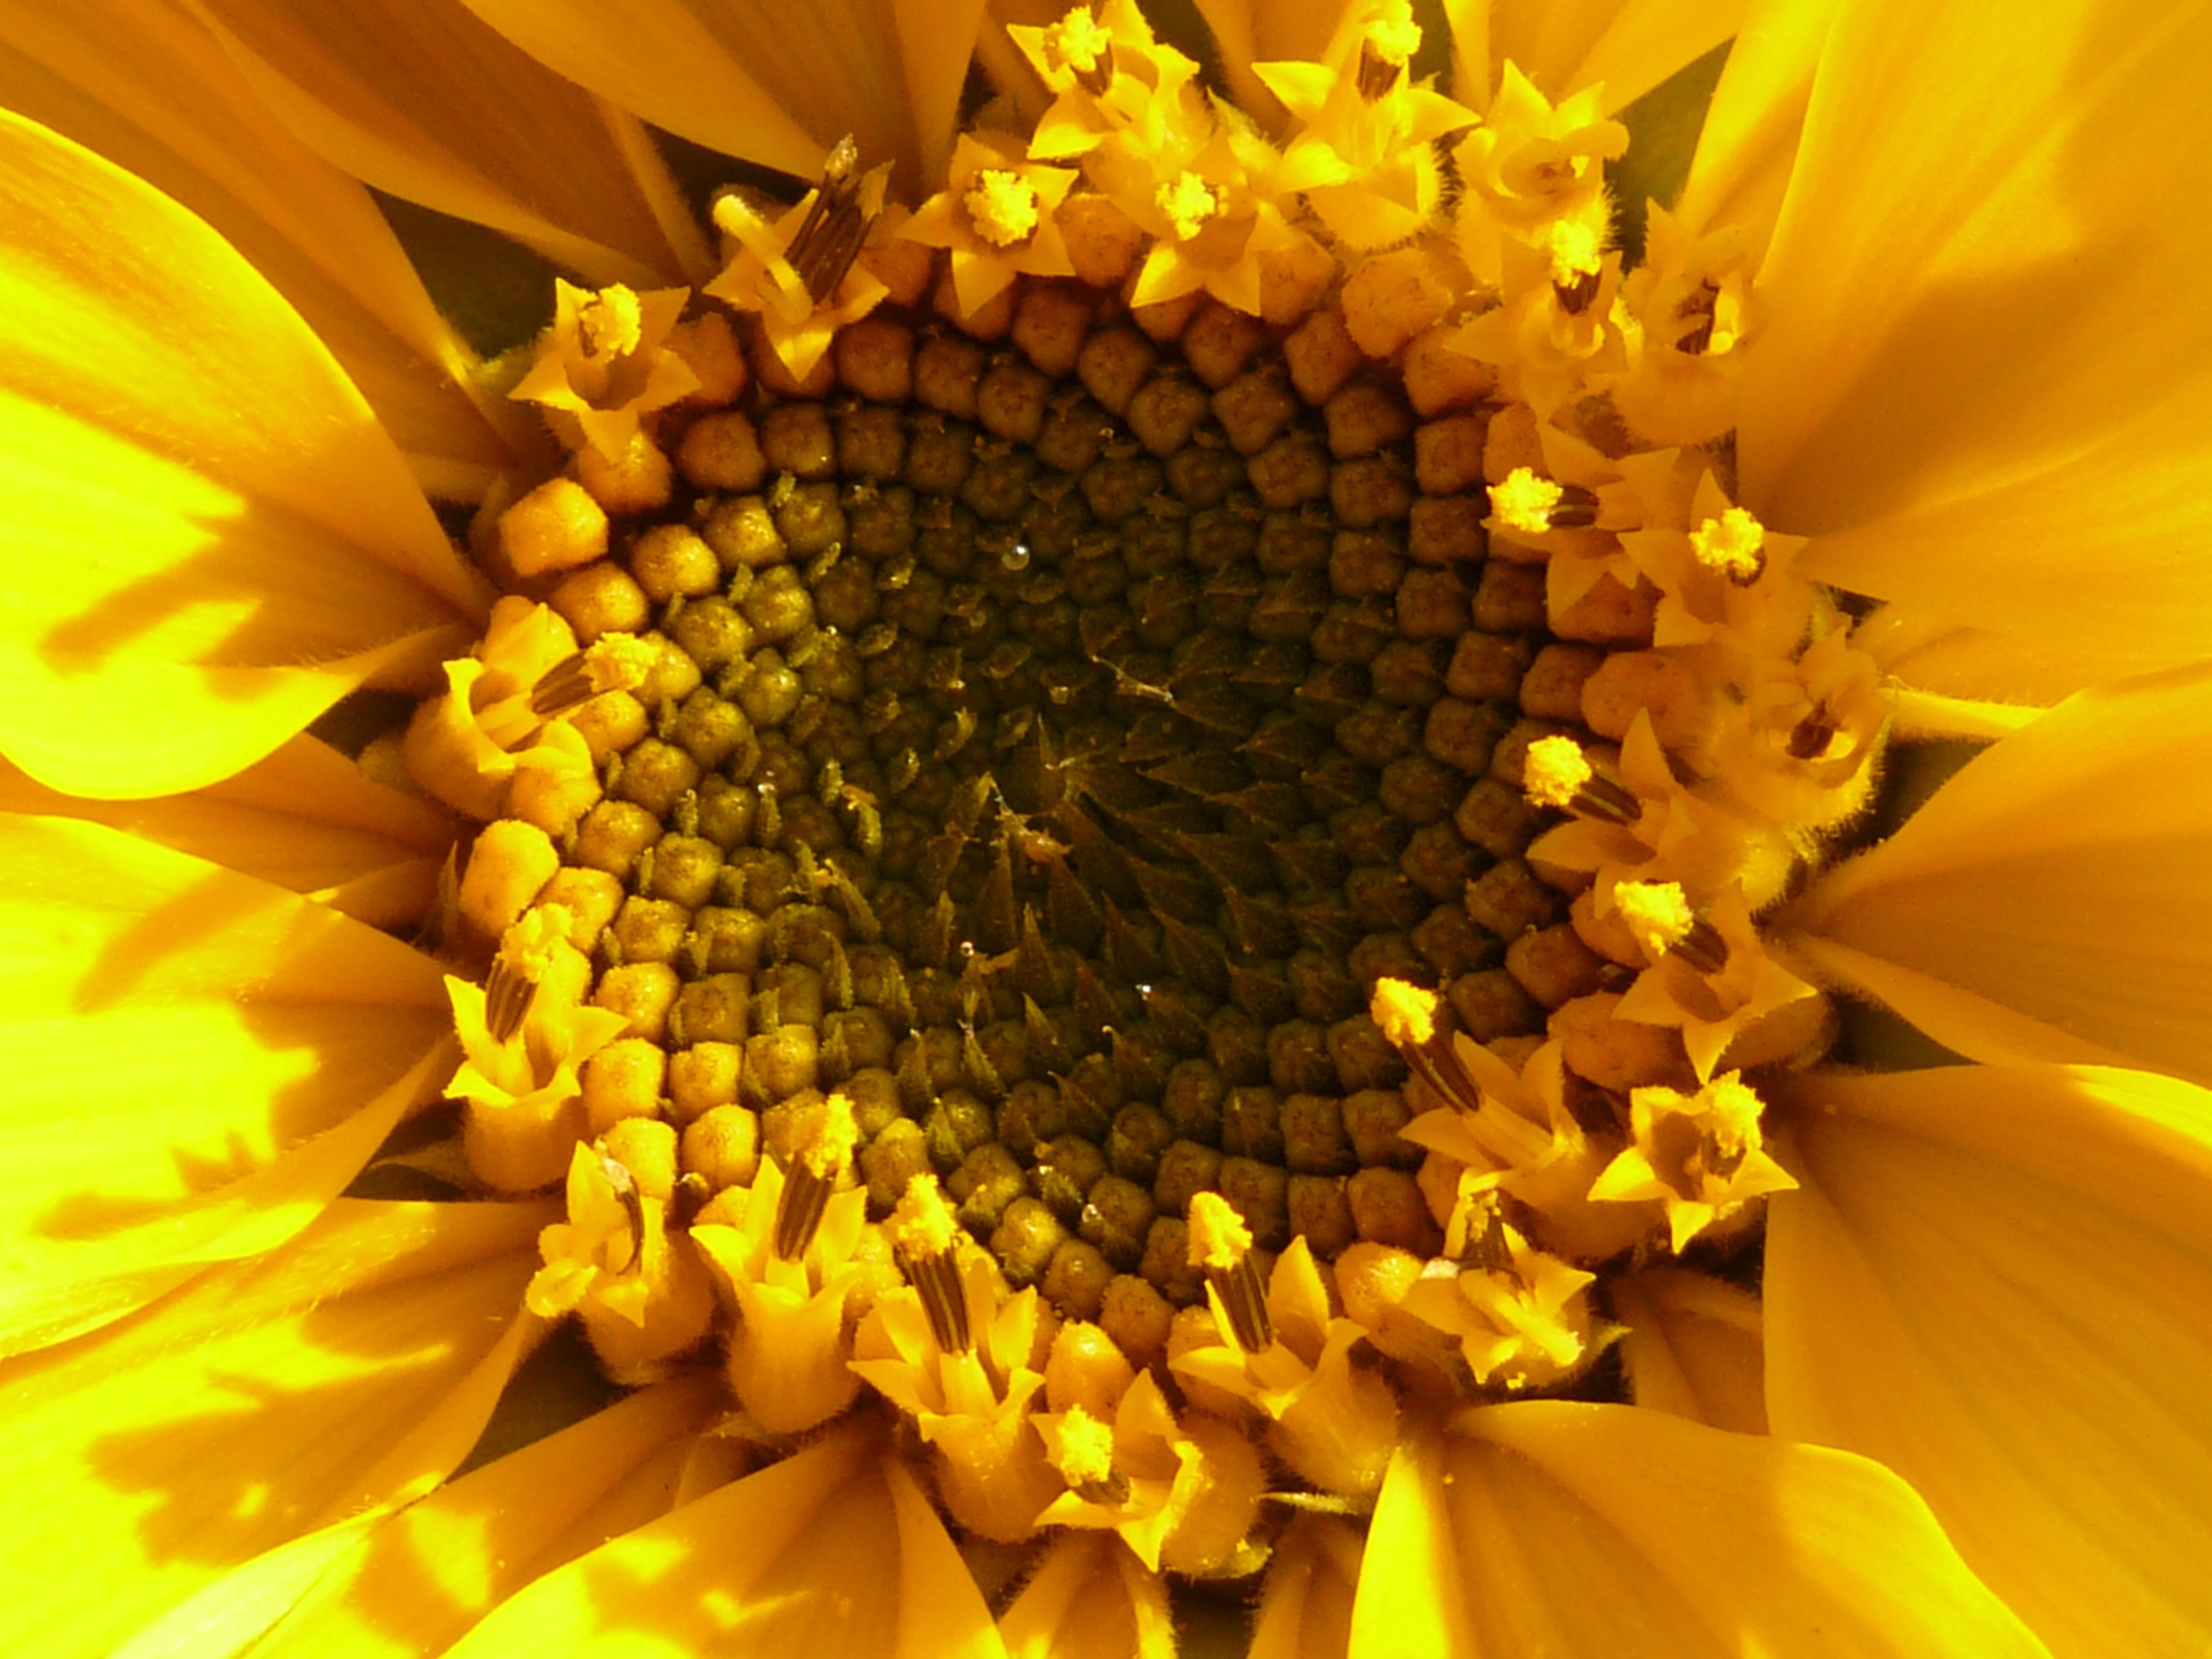
flower, yellow, sunflower, plant, flora, macro photography, photography, close up, botany, land plant, sunflower seed, petal, flowering plant, daisy family, pollen, vegetarian food, plant stem, produce, nectar